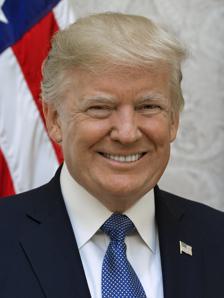
Building: Trump International Golf Club (West Palm Beach)
Country: United States of America
Year built: 1999
Trump International Golf Club Club information Coordinates 26°39′58″N 80°5′54″W / 26.66611°N 80.09833°W / 26.66611; -80.09833 Location West Palm Beach, Florida , United States This article is part of a series about Donald Trump Business and personal Business career The Trump Organization wealth tax returns Media career The Apprentice bibliography filmography Endorsements Eponyms Family Foundation American football Golf Honors Public image in popular culture SNL parodies handshakes Legal affairs Sexual misconduct allegations Nicknames pseudonyms Racial views Comments on John McCain Conspiracy theories Residences Rhetoric Security incidents Trump dance 45th & 47th President of the United States Presidencies first second timeline Transitions first second Inaugurations first second Presidential library Tenure Executive actions executive orders proclamations pardons Trips foreign '17 '18 '19 '20–'21 Namaste Trump North Korea summits Singapore Hanoi DMZ Riyadh summit Helsinki summit Shutdowns January 2018 2018–2019 Polls Legal affairs Protests federal law enforcement deployment St. John's Church photo op Social media False or misleading statements Killings al-Baghdadi Soleimani Afghanistan withdrawal Trumpism TikTok controversy Attempts to overturn the 2020 presidential election Fake electors plot Chesebro memos Eastman memos Lawsuits Texas v. Pennsylvania Jeffrey Clark letter Policies Economy tax cuts tariffs China trade war farmer bailouts Environment Paris withdrawal Foreign policy America First Saudi Arabia arms deal Iran nuclear deal withdrawal Jerusalem Golan Heights Palestine peace plan Abraham Accords USMCA United States–Taliban deal Immigration travel ban wall family separation migrant detentions troop deployments national emergency Infrastructure Social issues First Step Act cannabis Space Appointments ( first · second ) Cabinets first second Ambassadors first second Federal judges first second Gorsuch Kavanaugh Barrett Supreme Court candidates Executives first second U.S. Attorneys first second Presidential campaigns 2000 primaries 2016 election primaries endorsements rallies Las Vegas incident convention debates Make America Great Again Never Trump movement people Access Hollywood tape wiretapping allegations Spygate 2020 election primaries endorsements political non-political opposition rallies convention debates GOP reactions to election fraud claims Trump–Raffensperger phone call 2024 election primaries endorsements opposition eligibility Agenda 47 rallies convention debates assassination attempts PA perpetrator photographs FL suspect Impeachments Efforts resolutions First impeachment Trump–Ukraine scandal House inquiry Senate trial Second impeachment Capitol attack Senate trial Proposed expungements Civil and criminal prosecutions 2020 election federal indictment Classified documents federal indictment special counsel investigation Plasmic Echo FBI search of Mar-a-Lago Trump v. United States New York indictment Stormy Daniels scandal Karen McDougal affair financial fraud Georgia election indictment Georgia election investigation mug shot COVID-19 pandemic Taskforce Communication Government response stimulus bills CARES Act Consolidated Appropriations Act, 2021 Operation Warp Speed White House outbreak Interference with science agencies v t e Trump International Golf Club is a private 27-hole golf course in West Palm Beach, Florida . It was designed by Jim Fazio, who was given a budget of over $40 million, and was opened in 1999. This venue was Donald Trump 's first golf course property. The Championship course measures 7,326 yards, and has a par 72 layout that has hosted championships for the LPGA . In addition, the golf course has a nine-hole course. The clubhouse can host weddings and other social or business events. A three-tiered driving range is available. The regular initiation fee for membership was reported to be $150,000 in 2011, and the annual fee $25,000. The senior director of instruction for Trump Golf Properties, Gary Wiren , is based out of this resort. Shooting Main article: Trump International Golf Club shooting See also: Security incidents involving Donald Trump On September 15, 2024, a shooting occurred at the Trump International Golf Club in West Palm Beach. The shooting occurred before 2 p.m. EDT , while Donald Trump was golfing at the club. The club's golf course was locked down shortly after, and no injuries were reported. A person of interest, Ryan Wesley Routh , was detained while driving northbound on Interstate 95 . The United States Secret Service , the Federal Bureau of Investigation , and the Palm Beach County Sheriff's Office are investigating the incident as an attempted assassination. See also Donald Trump and golf References